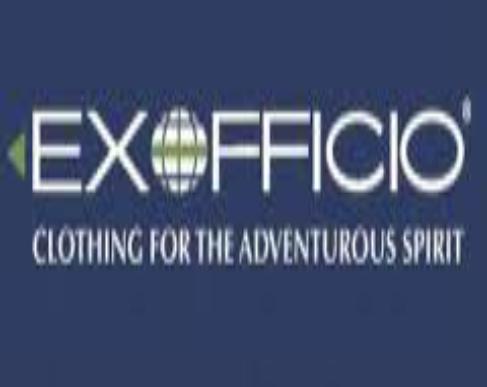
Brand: Exofficio
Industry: Clothes